N8 road (Ireland)

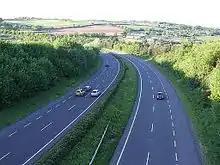
This section of the N8, known as the Glanmire bypass, marks the entrance to Cork City. It was given motorway status and became a part of the M8 on 28 August 2009.

Some time after 1811 the gaps in the R639 between Fermoy and Cahir were filled, but the traditional route, known for much of the 20th century as the T6, continued to run from Cahir to Dublin via Clonmel, Kilkenny and Carlow. The R639/N8 corridor did not become the official Dublin to Cork road until 1974 when it was designated as the N8, though several Esso road atlases considered it to be the preferred route for motorists travelling between the two cities from at least the early 1960s.